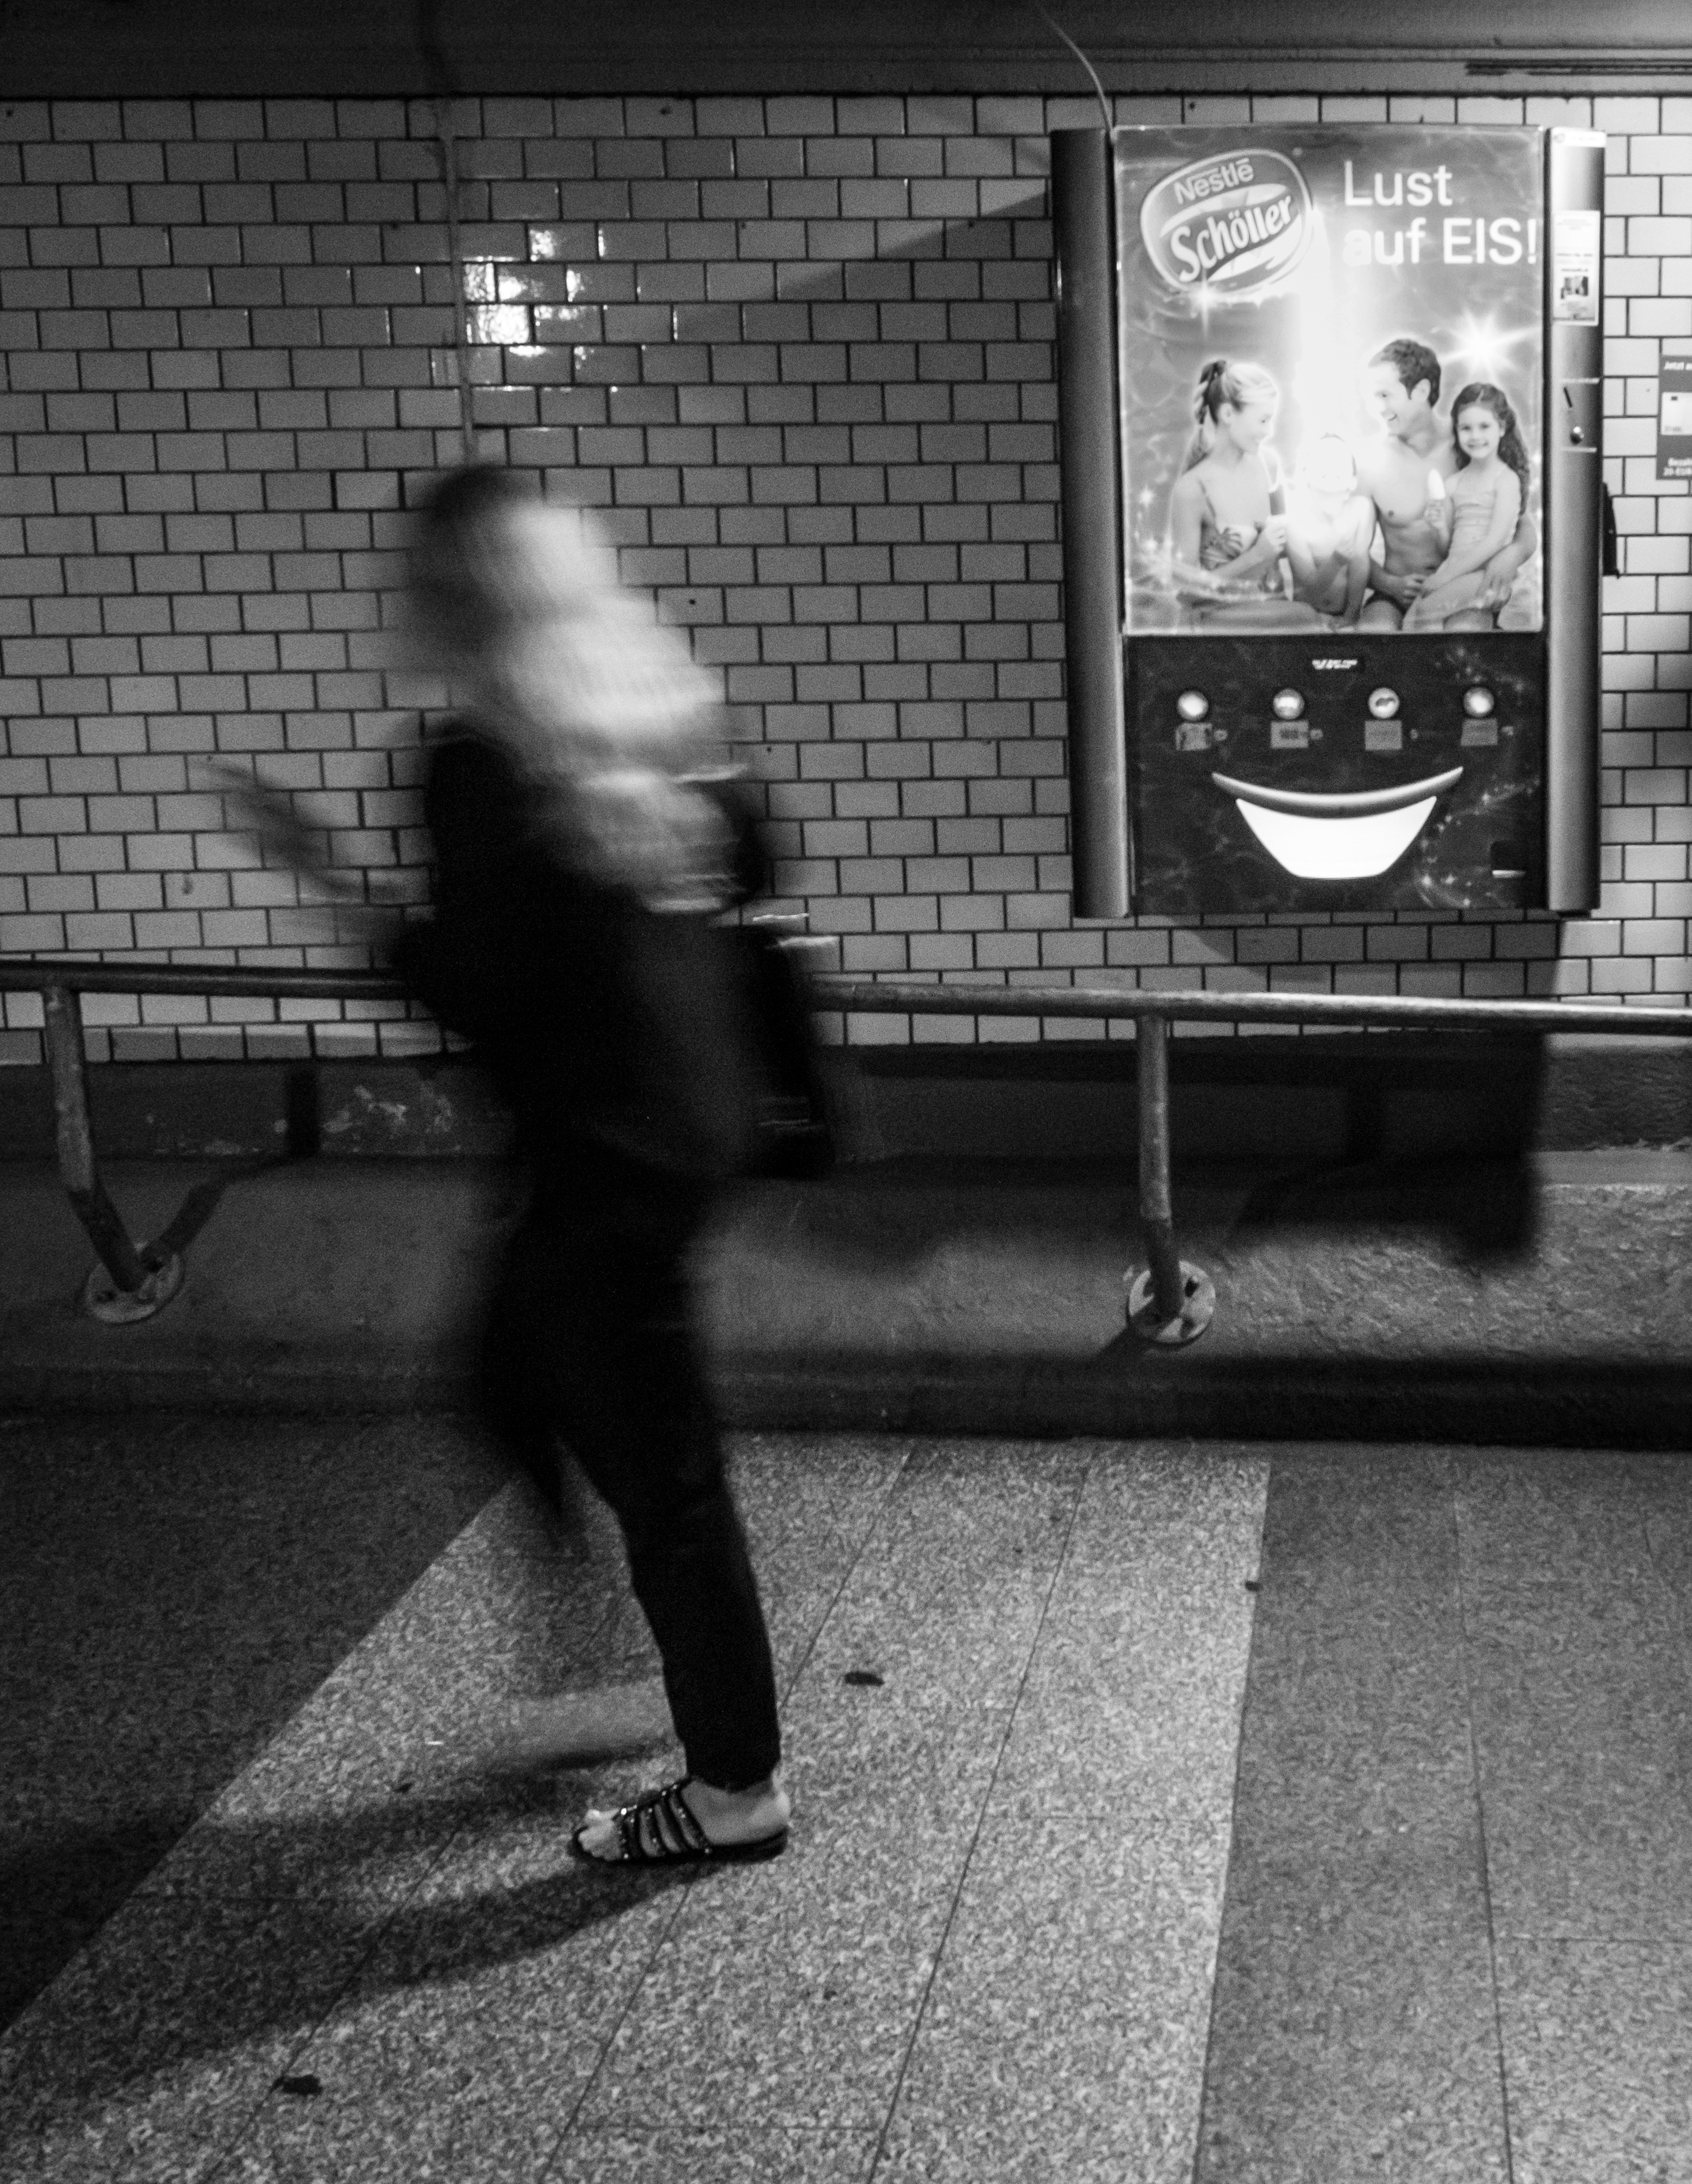
black and white, white, street, photography, run, underground, motion, walk, ice, shadow, machine, darkness, black, monochrome, movement, cream, smiling, face, candid, photograph, snapshot, germany, by, bavaria, image, shape, away, nuremberg, sonystreetphotographer, n rnberg, monochrome photography, film noir, human positions